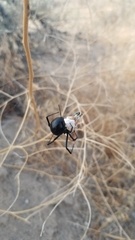
Species: Lactrodectus_hesperus